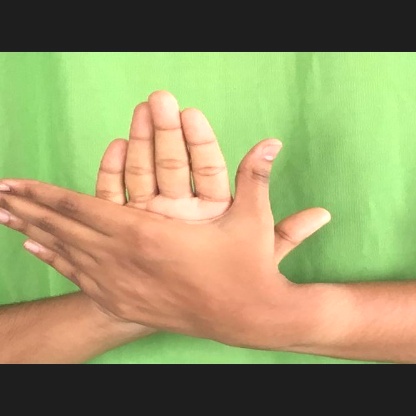
Mudra: Chakra